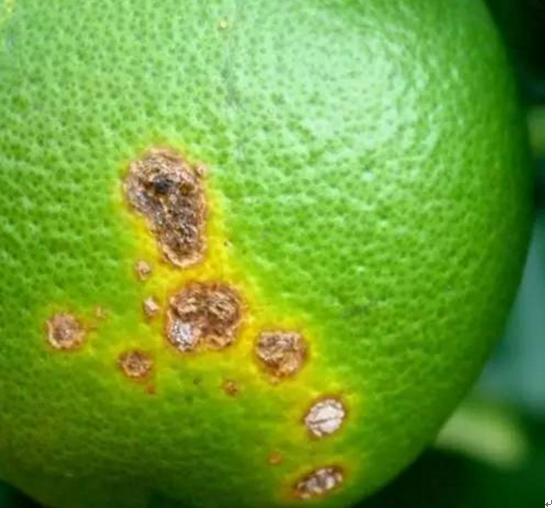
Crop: unknown
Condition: citrus_canker